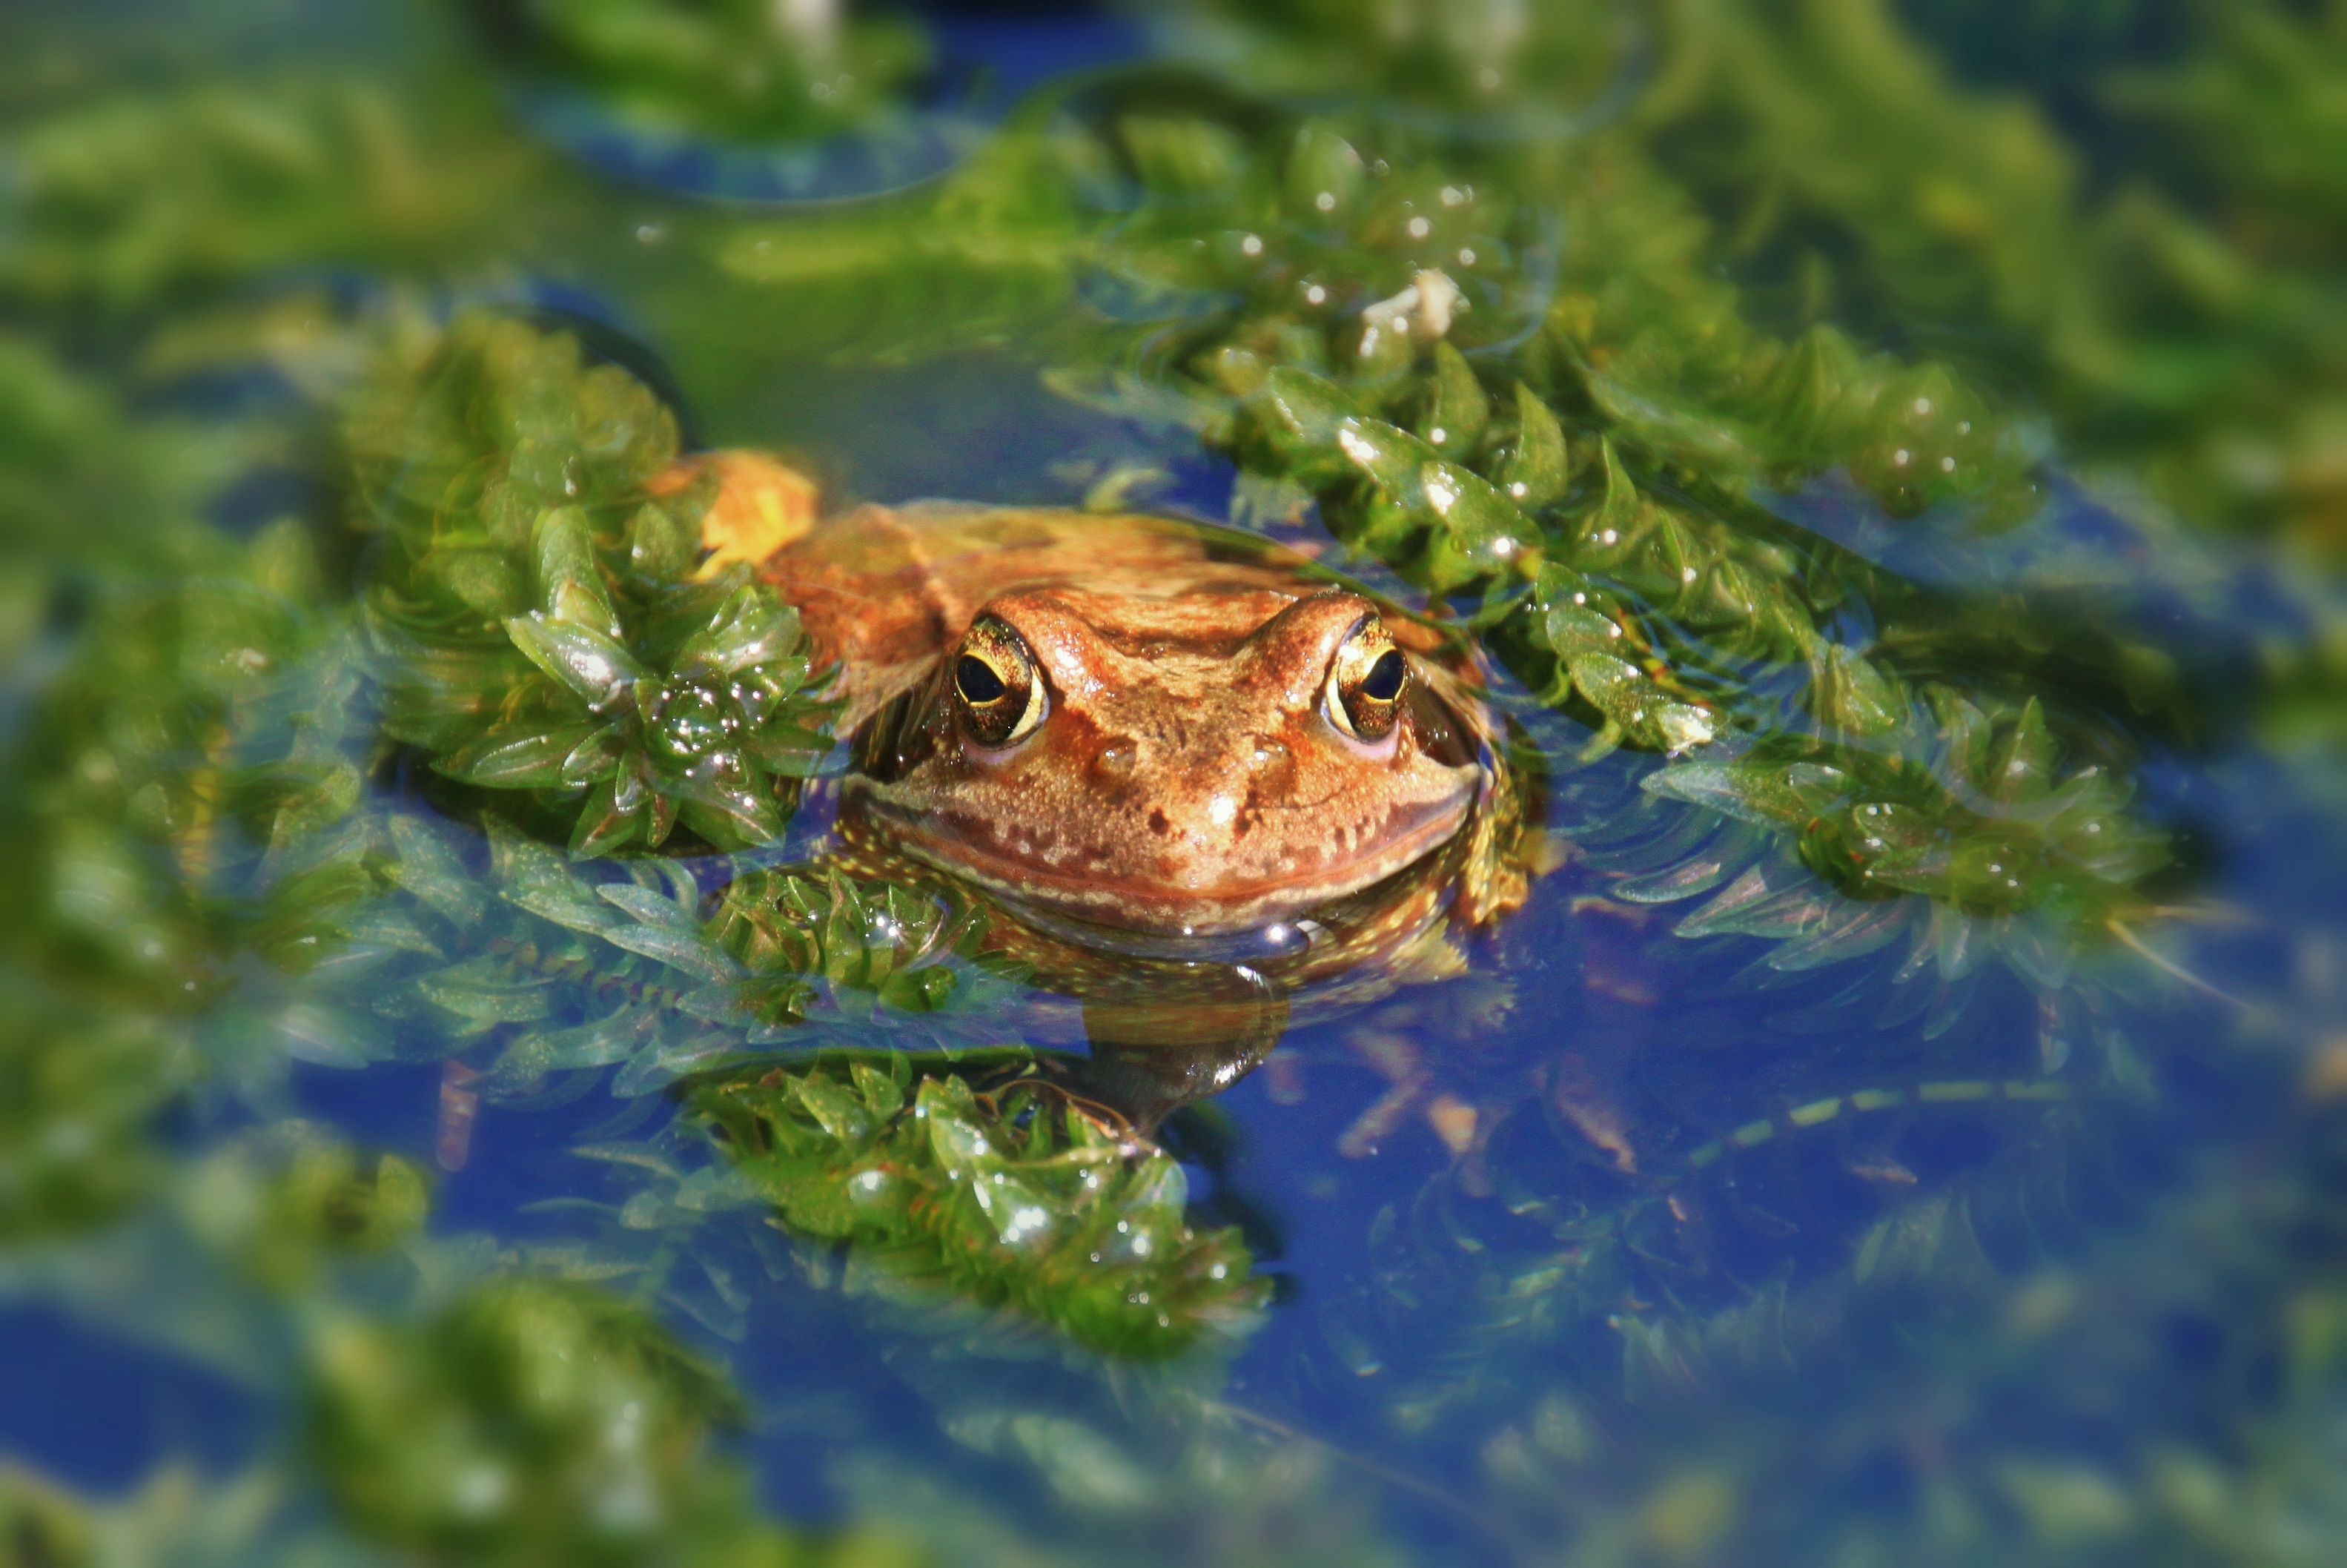
water, wetlands, animal, pond, wildlife, frog, toad, amphibian, close, fauna, eyes, vertebrate, aquatic plants, animal portrait, macro photography, garden pond, bullfrog, ranidae